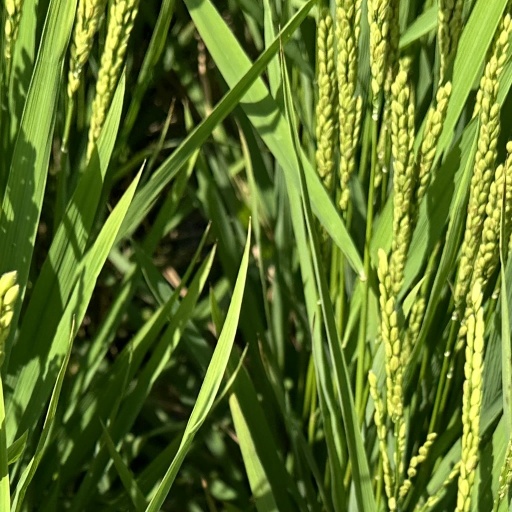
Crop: rice